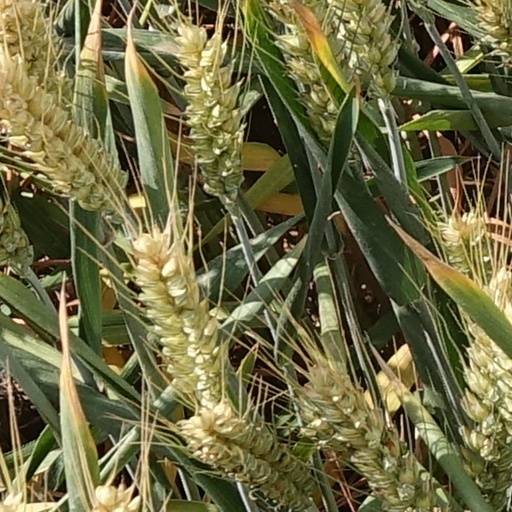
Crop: wheat